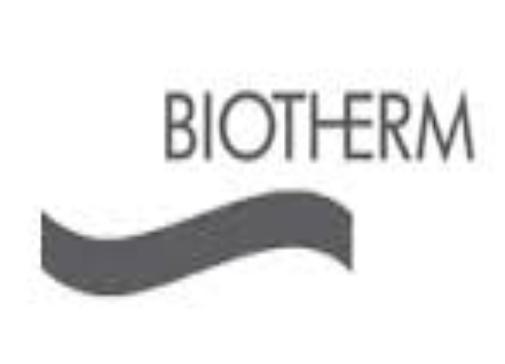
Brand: Biotherm
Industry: Necessities